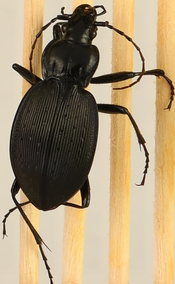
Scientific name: Carabus goryi
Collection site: Mountain Lake Biological Station NEON (MLBS), plot MLBS_008